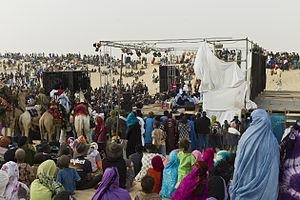
Le Festival au désert est une manifestation culturelle musicale qui se déroule chaque année au mois de janvier à Essakane, à deux heures de piste de la ville de Tombouctou au Mali, depuis 2001.